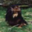
Label: dog